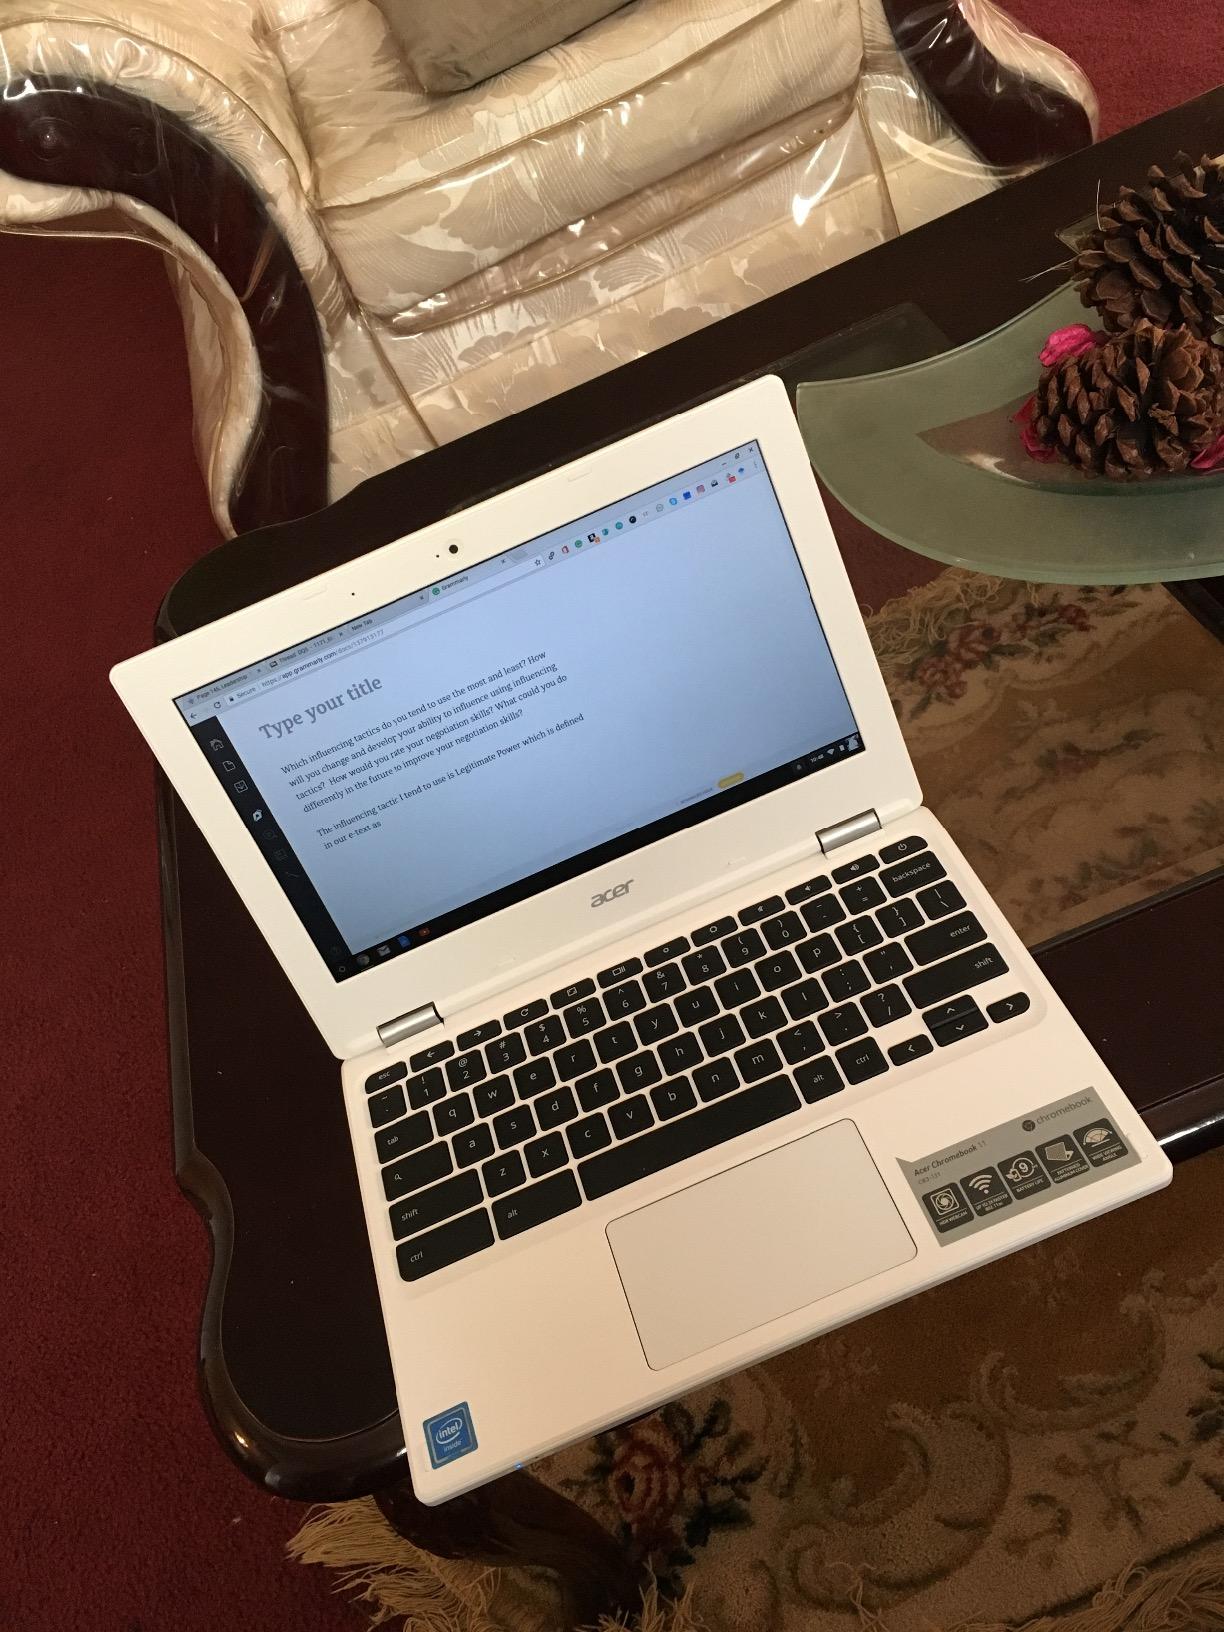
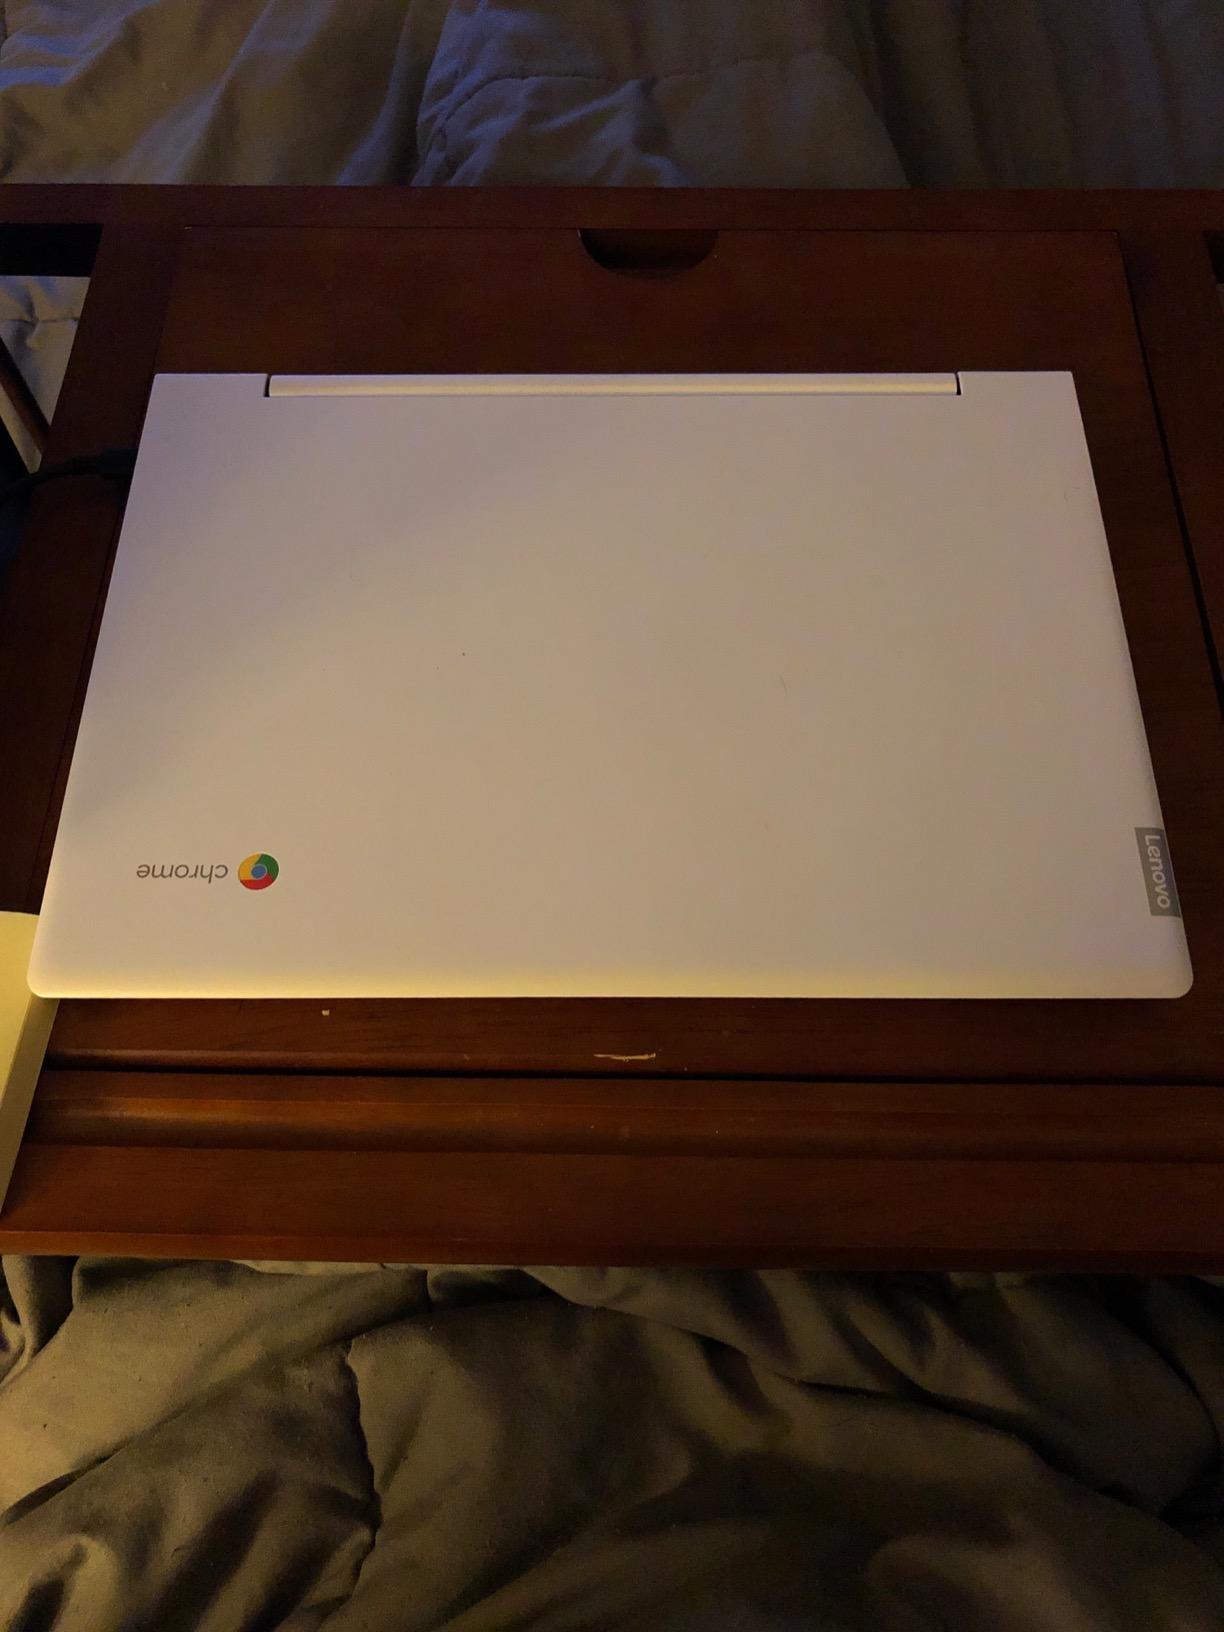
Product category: laptop
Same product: no